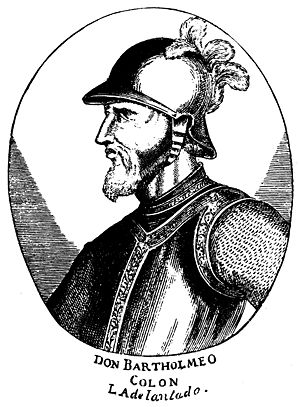
Bartolomeo Columbus
Bartolomeo Columbus var en genovesisk opdagelsesrejsende og yngre bror til Christoffer Columbus.